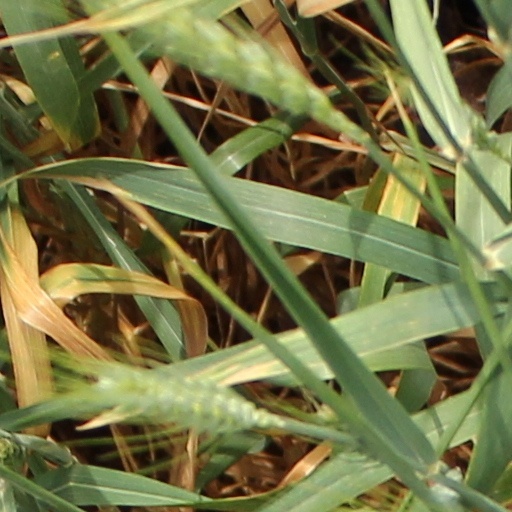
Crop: wheat